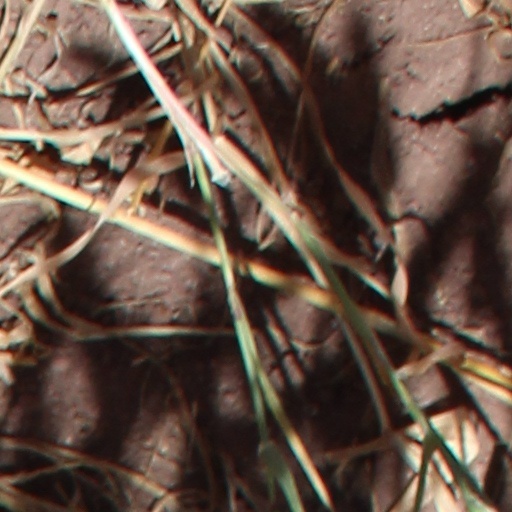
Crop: wheat